John Werry

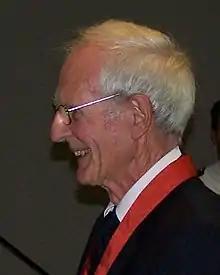
Werry in 2009

John Scott Werry is a New Zealand psychiatry academic and as of 2021 is an emeritus professor at the University of Auckland.